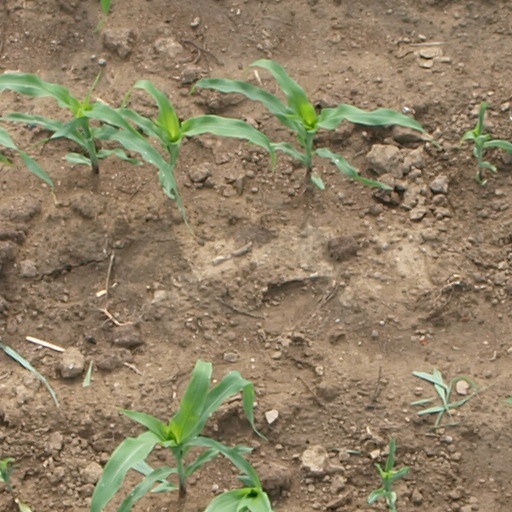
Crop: maize; corn